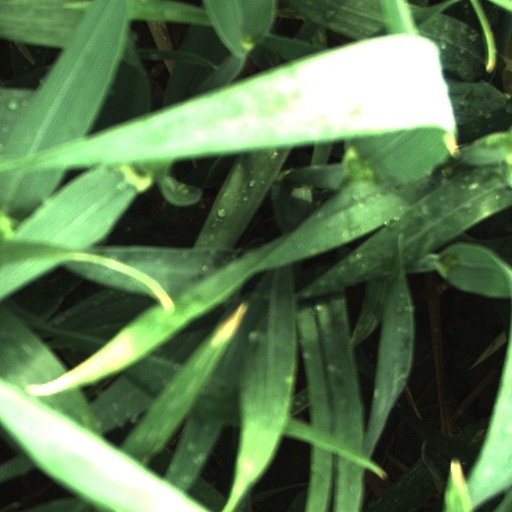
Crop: wheat